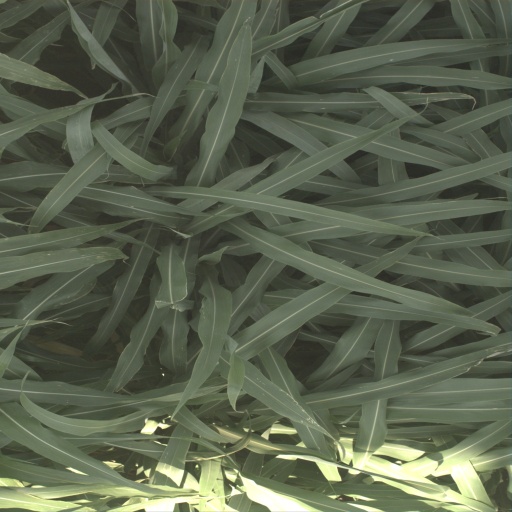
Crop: sorghum